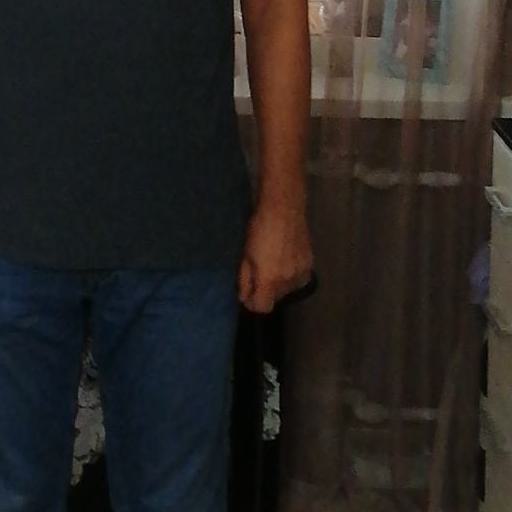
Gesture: no_gesture